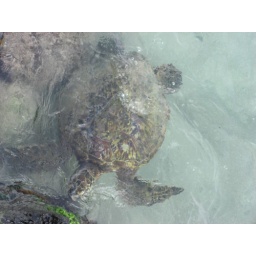
Sea turtle swimming in shallow water in Kailua Bay, on the Big Island of Hawai'i.